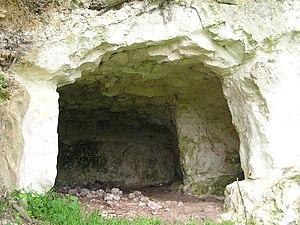
Ancienne cave sur les côteaux de la Chapelle-Huon
La Chapelle-Huon doit son nom à l’un de ses anciens seigneurs, nommé Hugo. Son nom apparaît pour la première fois en 1233 sous l’appellation Parrochia de Capella Hugonis. Elle est peuplée de 547 habitants. Elle est située à 7,5 km de Saint-Calais et 44 km du Mans, et dépendait autrefois du doyenné de Saint-Calais, de l’archidiaconé de Montfort, et du diocèse du Mans. Elle relève du département de la Sarthe, qui constitue depuis 1790 la partie orientale de l’ancienne province du Maine.